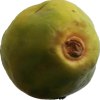
Label: papaya